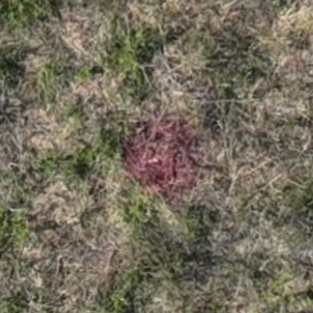
Month: july
Dye color: red
Dye concentration: high